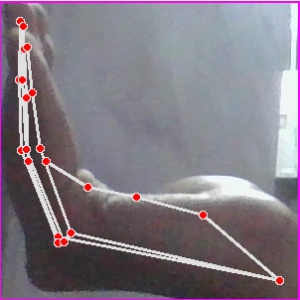
अक्षर: स